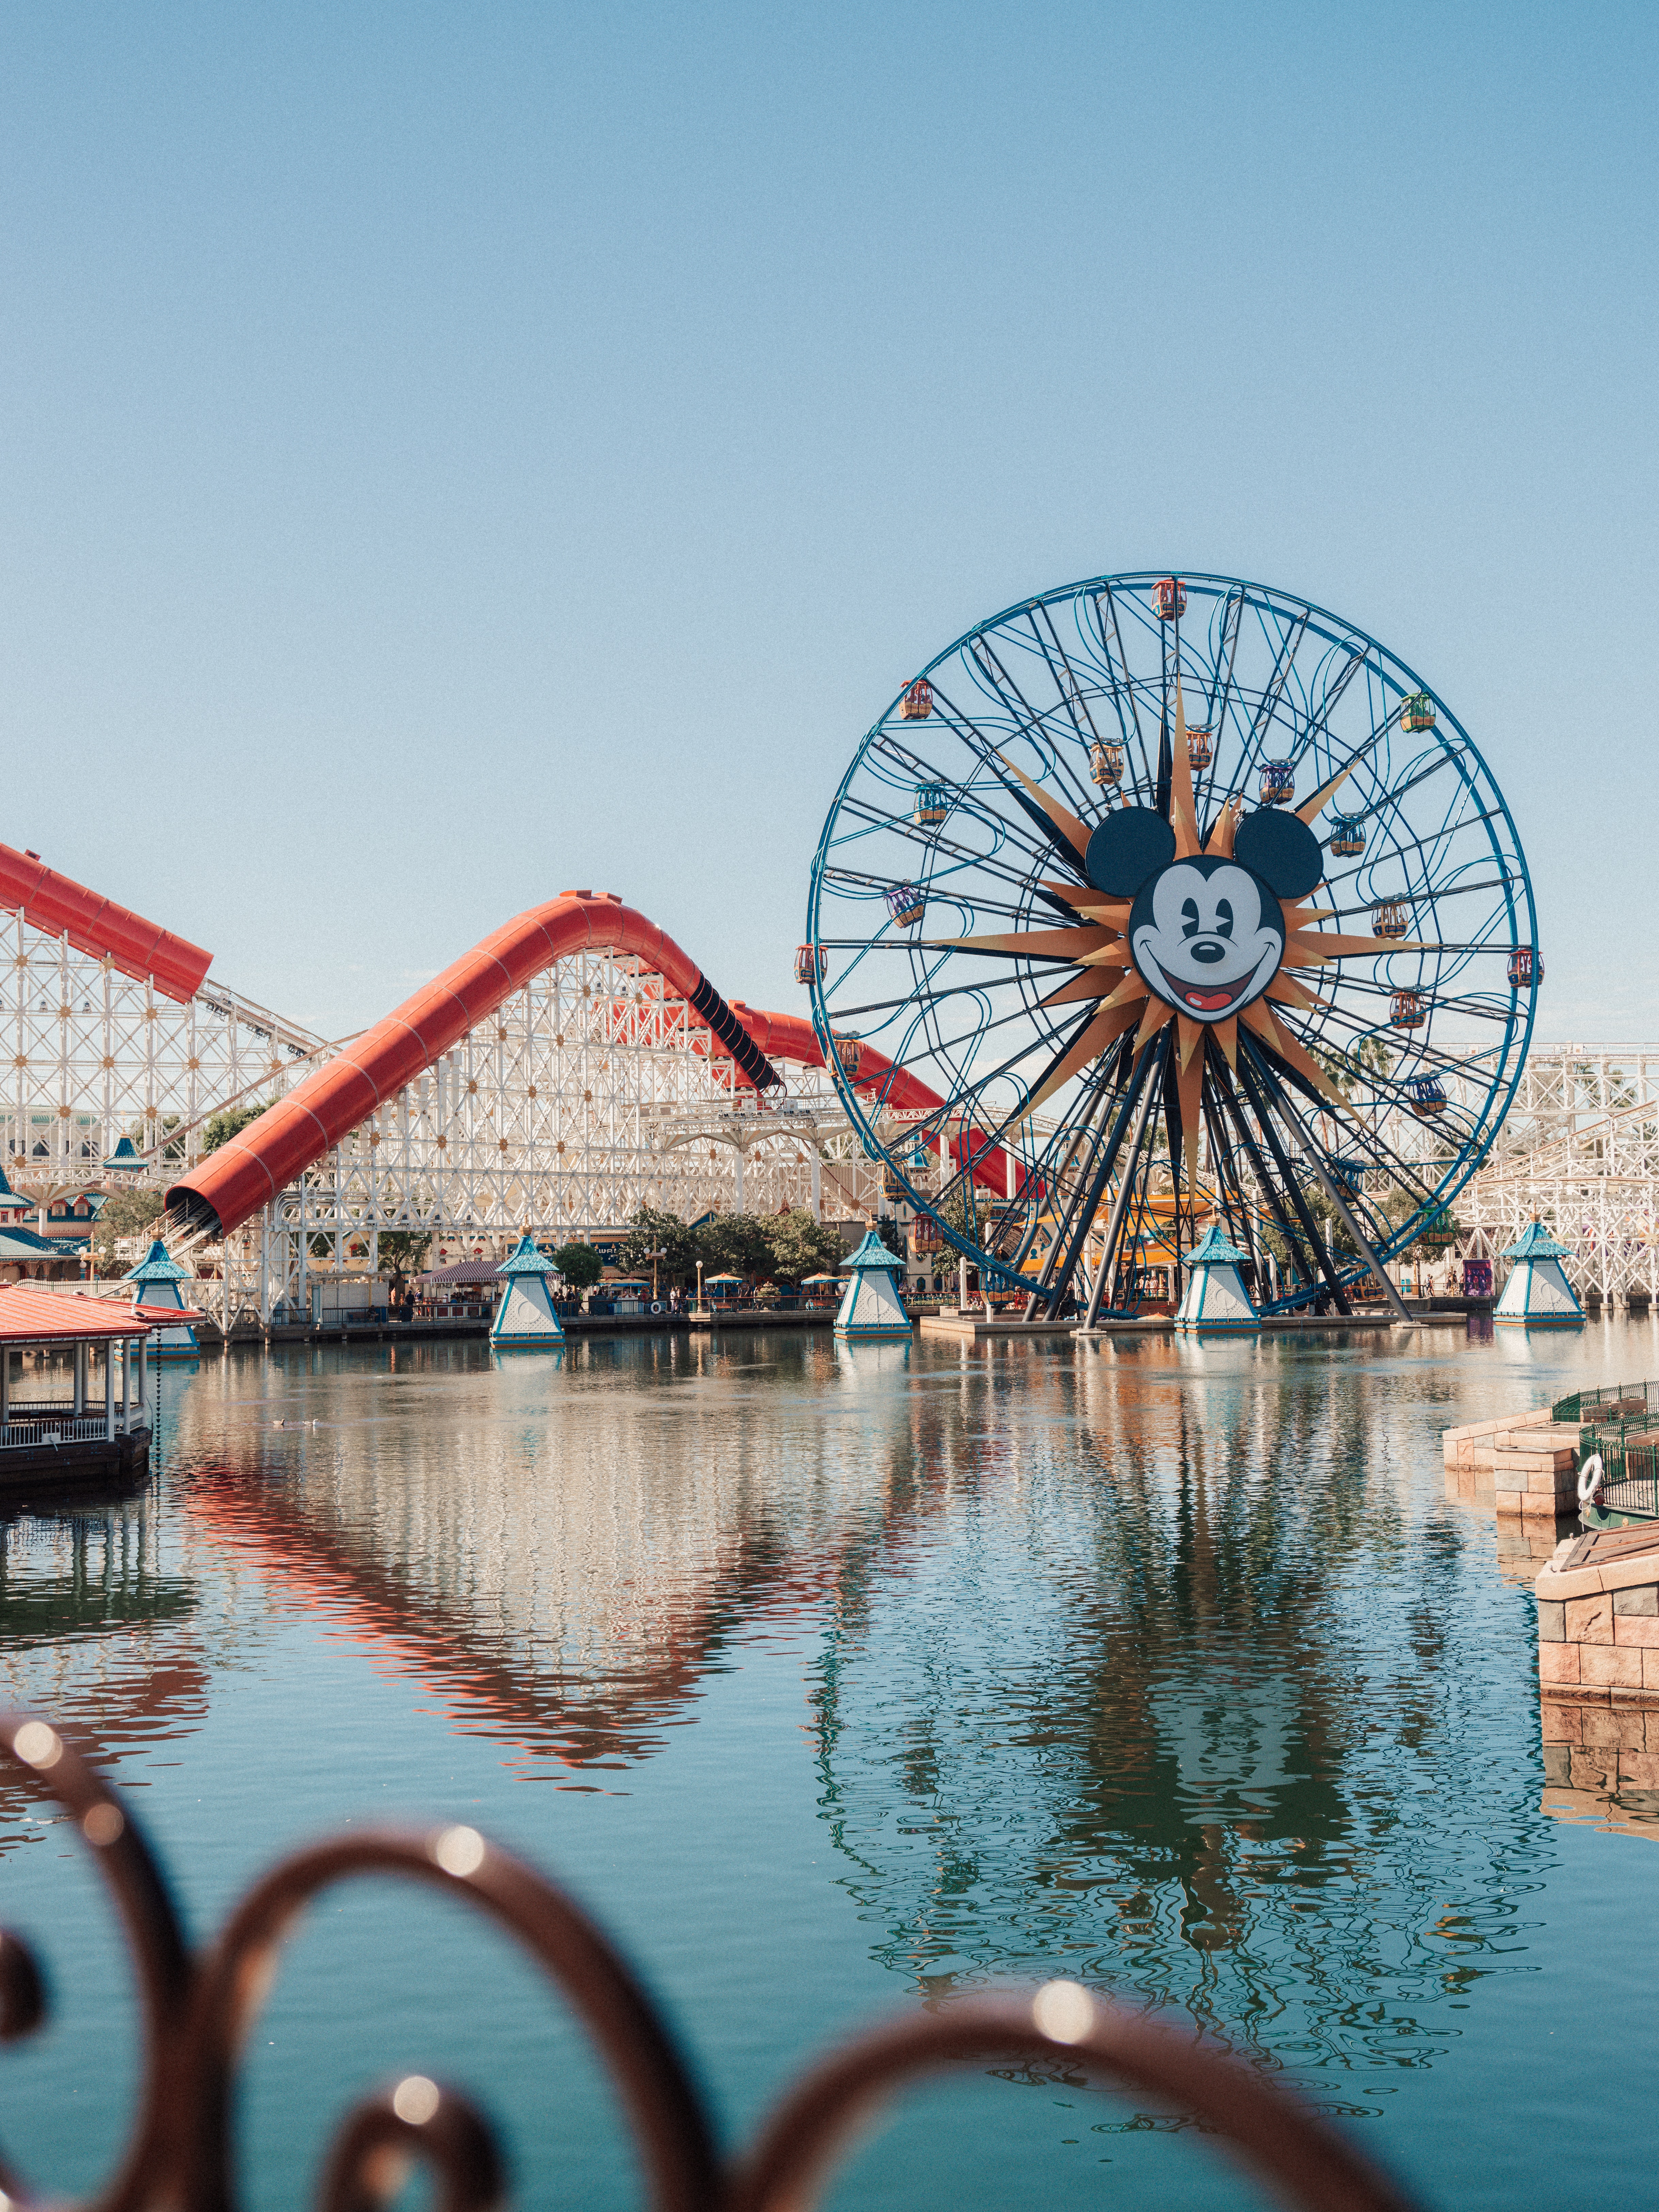
natural, water, sky, wheel, ferris wheel, world, body of water, lake, leisure, automotive wheel system, fun, amusement ride, recreation, reflection, fence, city, event, nonbuilding structure, circle, amusement park, fair, auto part, tourist attraction, tourism, symmetry, vacation